SS-Green Light Racing

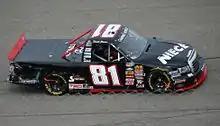
David Starr in the No. 81 in 2013

Green Light Racing began competing in 2000 with Dotter driving the No. 45 People Against Drugs Chevrolet in two races, with a best finish seventeenth at The Milwaukee Mile. For the 2001 season, Dotter would drive the 08 full-time while campaigning for Rookie of the Year. He had a 10th-place finish at IRP and finished fifteenth in points. He continued to drive the 08 truck in 2002, posting four top-ten finishes and finishing a career-best fourteenth in points. In 2003, rookie Jody Lavender was hired as the team's driver for most of the season, bringing sponsorship from Lavender's Discount Carpets and Hartsville Community Bank. He finished seventeenth in points that year despite missing four races. He was replaced in those races by Dotter and Shane Sieg, who ran two races apiece.